Electoral history of Pierre Trudeau

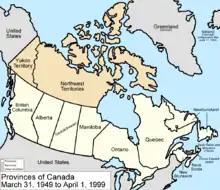
Canada had ten provinces and two territories throughout Trudeau's time as Prime Minister.

This article is the Electoral history of Pierre Trudeau, the fifteenth Prime Minister of Canada.